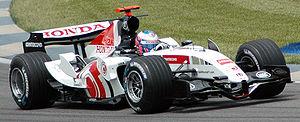
British American Racing est une ancienne écurie britannique de Formule 1, en activité de 1999 à 2005. Revendue en totalité à Honda en 2005, l'écurie a pris à partir de la saison 2006 le nom de Honda Racing F1 Team.